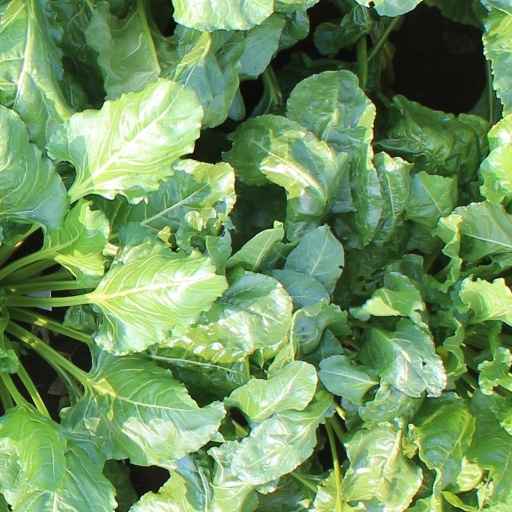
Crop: sugar beet